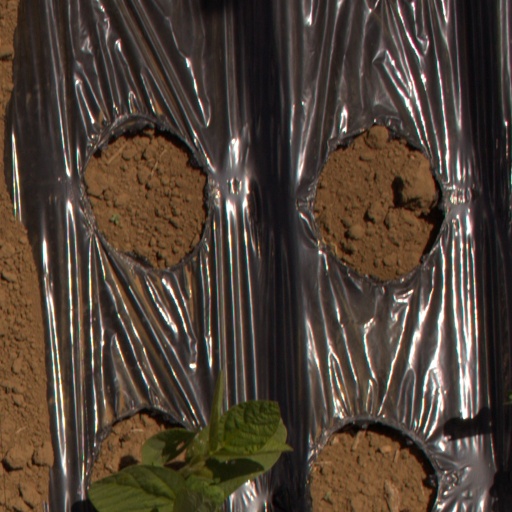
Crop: Jerusalem artichoke